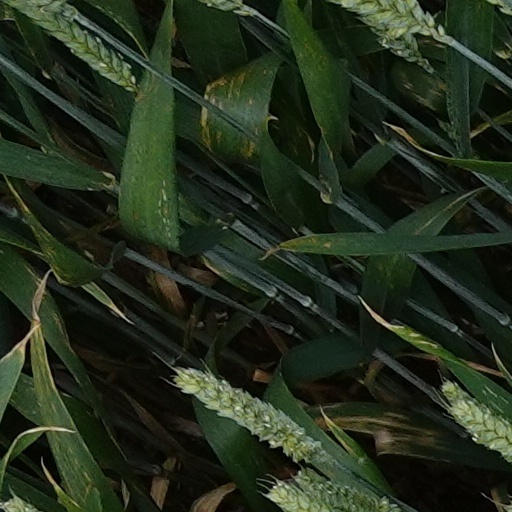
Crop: wheat